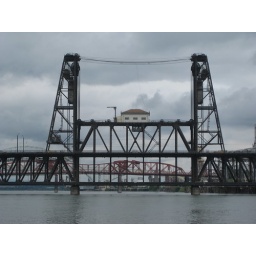
by bike and by train in Portland 048